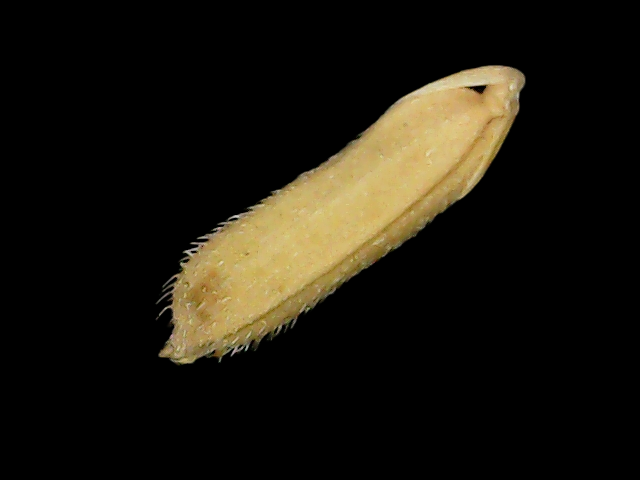
Rice variety: Binadhan14